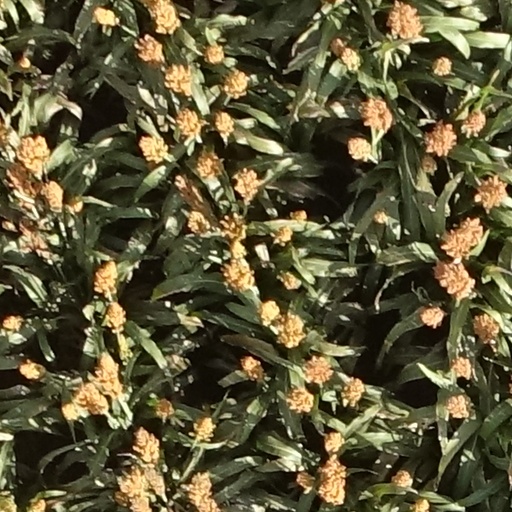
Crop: sorghum